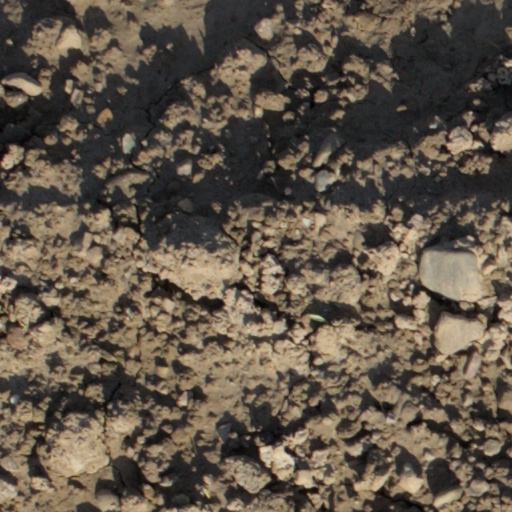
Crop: wheat